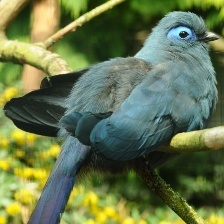
Species: BLUE COAU
Scientific name: COUA CAERULEA